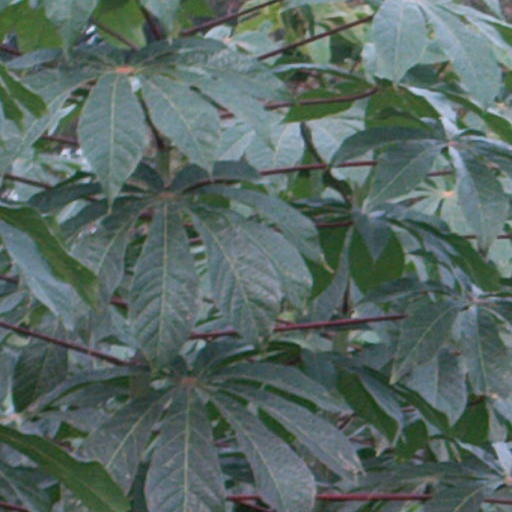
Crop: cassava